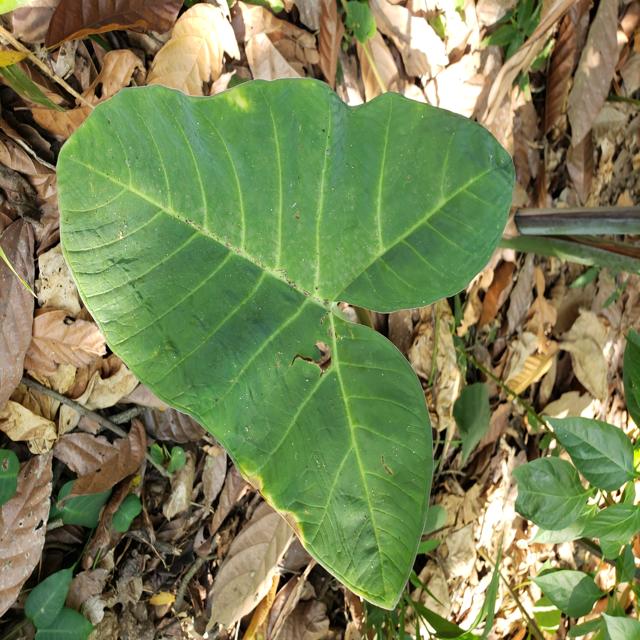
Label: Healthy